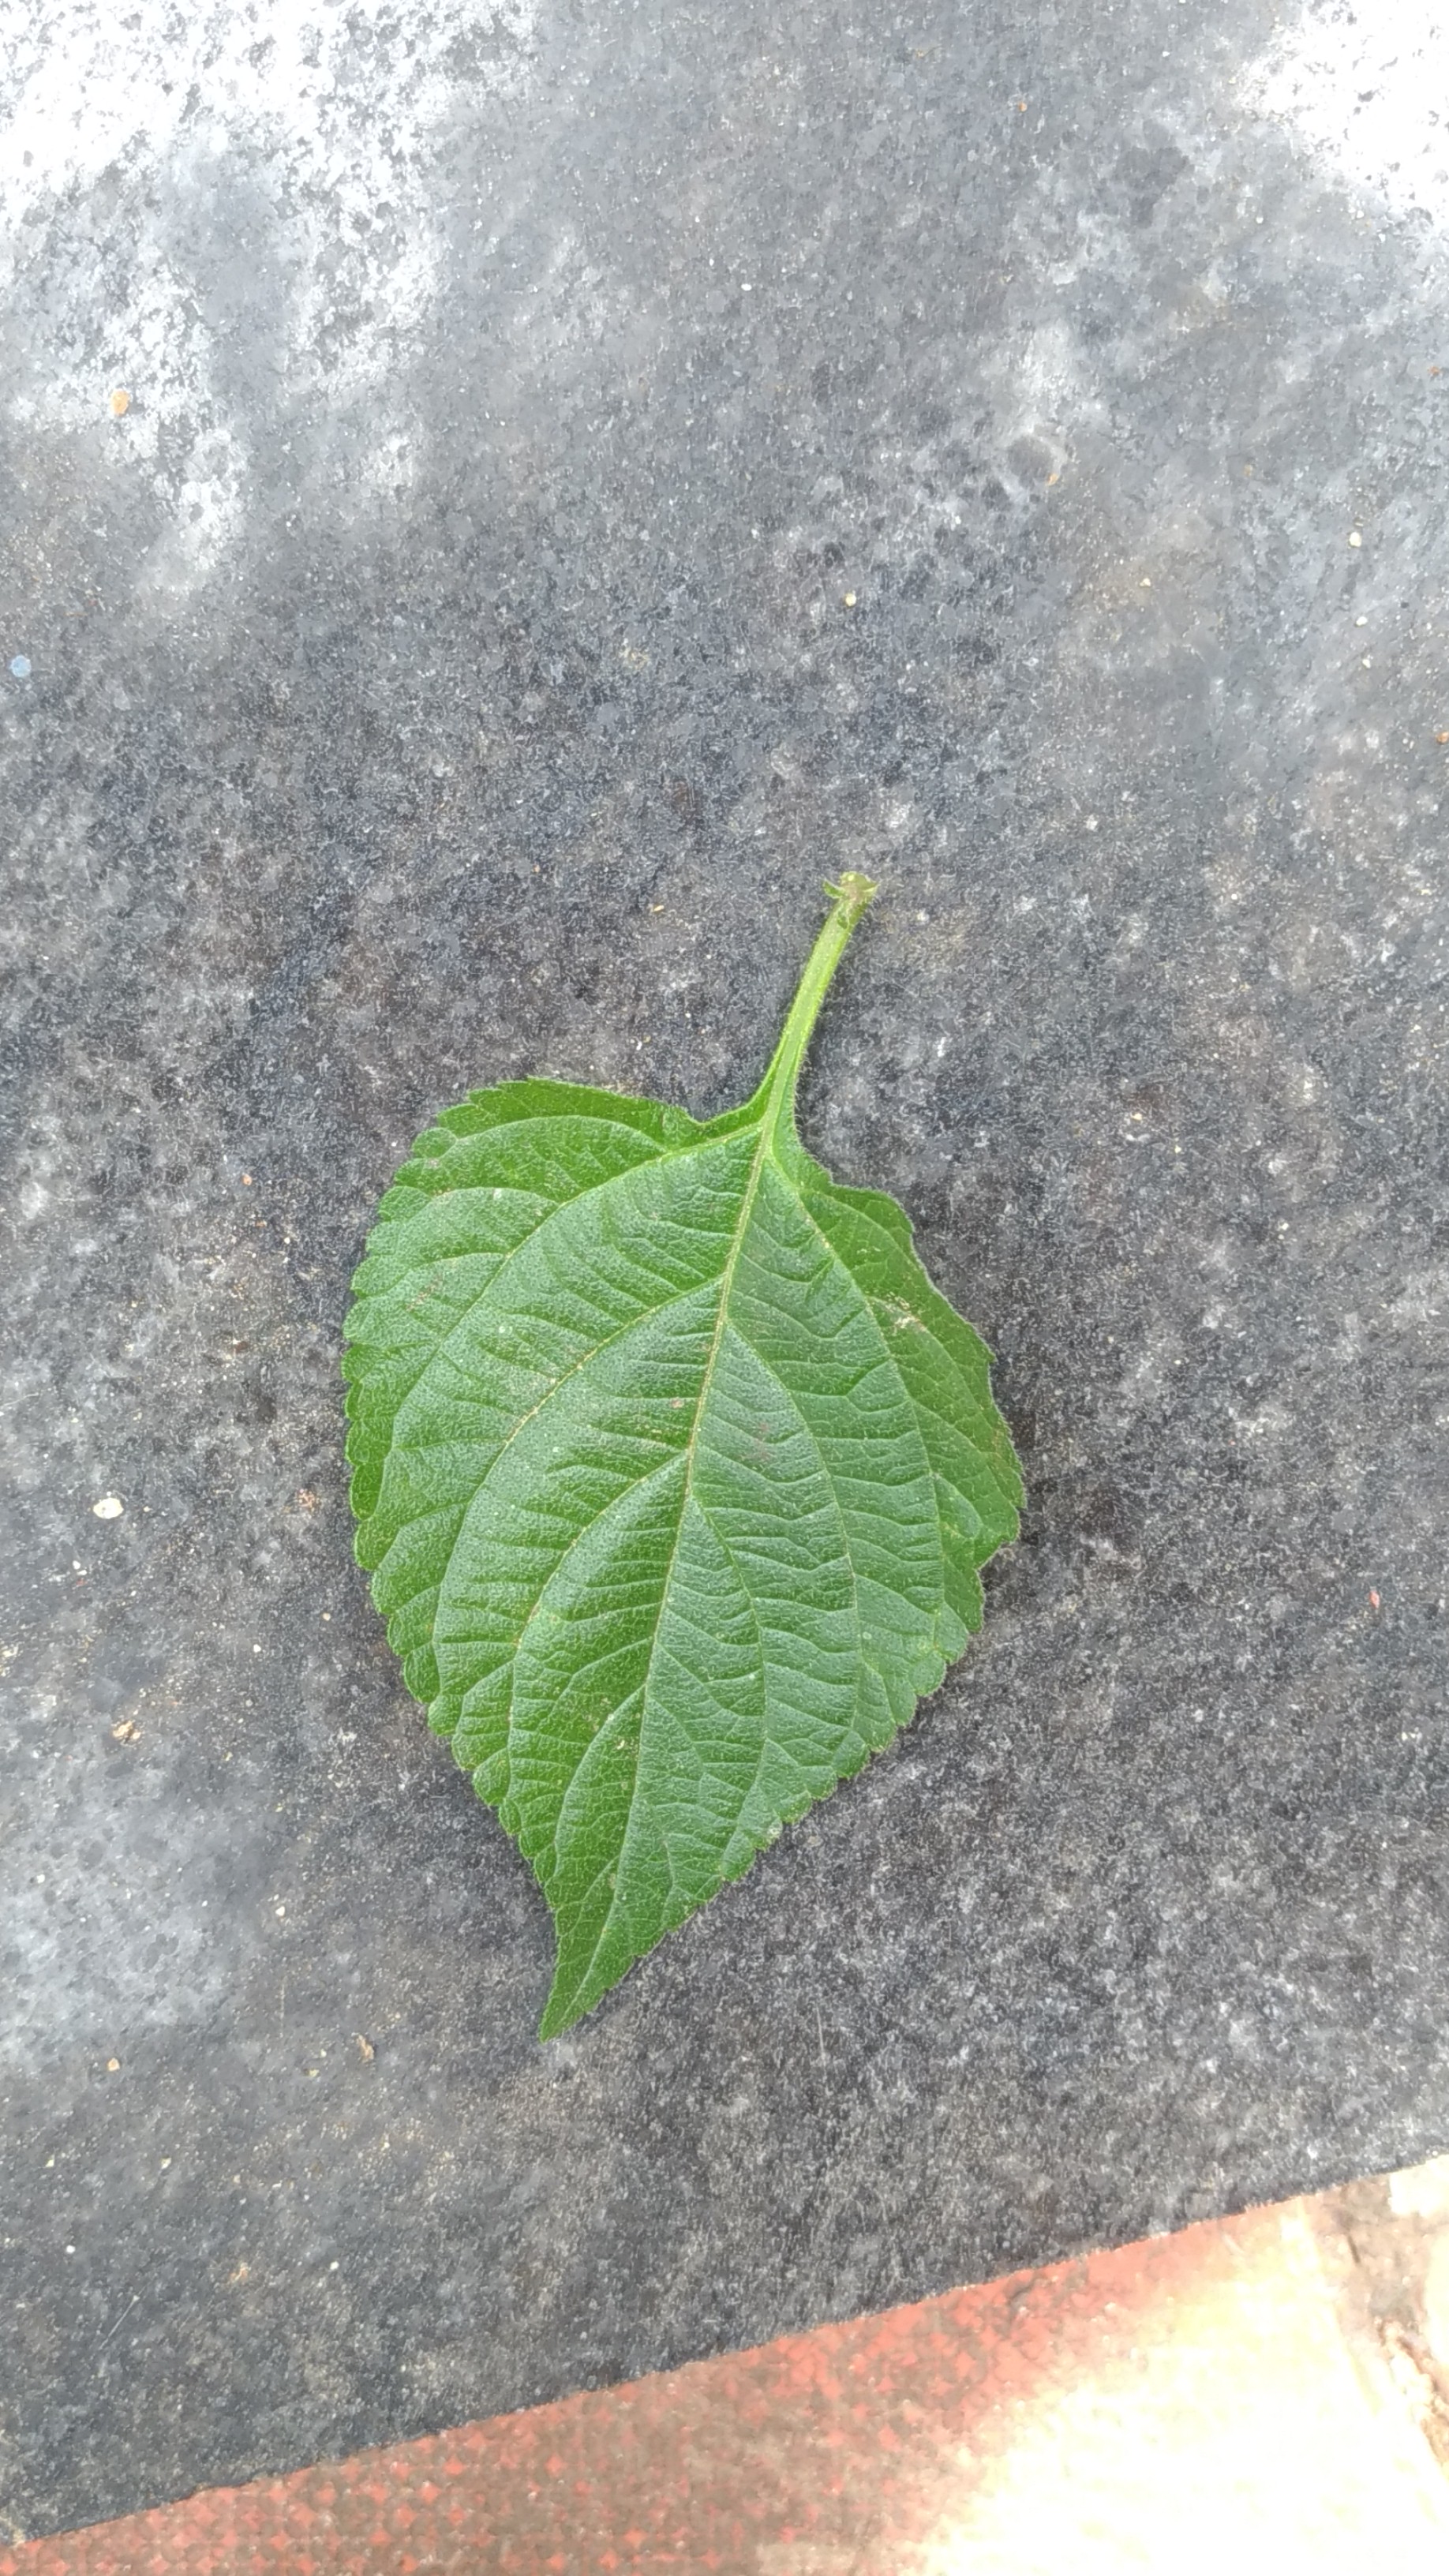
Plant: Lantana